Hogan's Fountain Pavilion

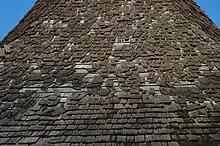
Weather damage to pavilion roof in December 2010

In 1994, the Parks Department and the Olmsted Parks Conservancy stated they would be "removing the tepee when its natural life span ends" as part of a Master Plan to recapture the original 1892 design that Frederick Law Olmsted envisioned for Cherokee Park.